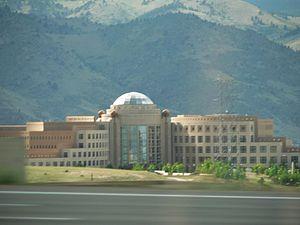
Le comté de Jefferson est situé au centre de l'état américain du Colorado. Le siège du Comté est à Golden.